Fort Ligonier

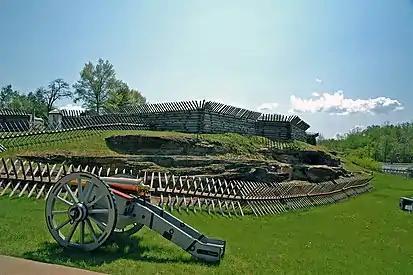

Fort Ligonier is a British fortification from the French and Indian War located in Ligonier, Pennsylvania, United States. The fort served as a staging area for the Forbes Expedition of 1758. During the eight years of its existence as a garrison, Fort Ligonier was never taken by an enemy. It served as a post of passage to the new Fort Pitt, and during Pontiac's War of 1763, was a vital link in the British communication and supply lines. It was attacked twice and besieged by the Native Americans, prior to the decisive victory at Bushy Run in August of that year. The fort was decommissioned from active service in 1766. Today, there is a museum next to the reconstructed fort. Inside the museum there are artifacts from the battle. An individual can take a guided tour of the fort, and on Fort Ligonier Days, the fort's cannons are fired.